Datsun truck

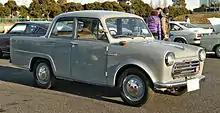
Datsun U220 Coupe utility

In November 1957 the type 220 was introduced, able to carry a payload. Largely unchanged in appearance from the 120-series, which continued to be built as a cheaper version, it was produced from 1957 to 1961. It was the first Datsun truck to be exported to the United States. The 220 can be identified by its different grille, featuring a more pronounced frame. During this time four models were produced: 220 (1957–1958), 221 (1958–1959), 222 (1960), and 223 (introduced in July 1959). The chassis was based on the 210 series sedans with which it also shared the engines. Two engines were available: the 37 PS Nissan C engine, and the 48 PS Nissan E engine. Introduced in August 1958, the G220 had a payload and a longer wheelbase; there were also updated G221 and G222 models offered. The E engine was originally only used in models sold on the export market. The 220 was the first Datsun truck to be equipped with a 12 volt electrical system. The clutch was now hydraulically operated, with a hanging pedal.